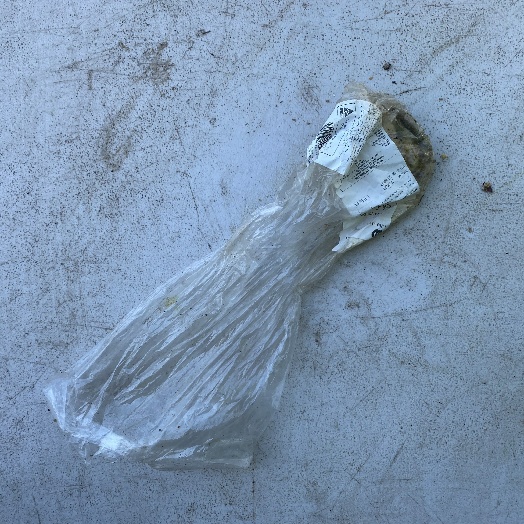
Label: plastics